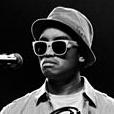
Age: 34